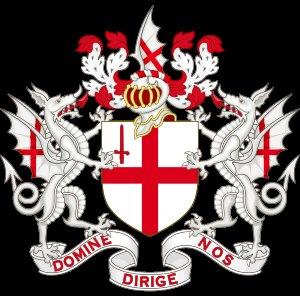
La Corporation de la Cité de Londres gouverne la Cité de Londres, qu'il ne faut pas confondre avec le Grand Londres.
Les lord-maires de Londres se sont succédé depuis 1189. Un nouveau lord-maire a généralement été élu chaque année mais il est arrivé que la même personne poursuive son mandat sur plusieurs années. Ainsi, certains ont effectué plusieurs mandats, le record étant détenu par le premier d'entre eux, Henry FitzAilwyn avec vingt-quatre mandats consécutifs.